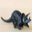
Label: dinosaur